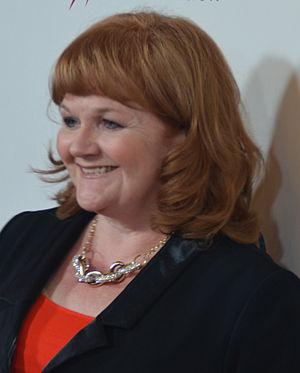
Lesley Nicol est une actrice britannique née en 1953 à Manchester en Angleterre. Elle est connue pour son rôle de Mᵐᵉ Patmore dans la série télévisée Downton Abbey.